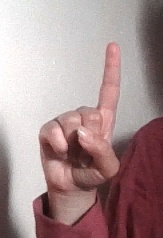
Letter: bb